Tunisia at the Africa Cup of Nations

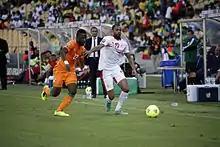
Tunisia v Ivory Coast at the 2013 Africa Cup of Nations in South Africa, where the team suffered its joint-heaviest defeat.

Tunisia failed to be in the 2010 FIFA World Cup, but qualified for the 2010 Africa Cup of Nations. Four days later, the Tunisian Football Federation sacked coach Humberto Coelho and at the same time appointed Faouzi Benzarti as the new coach to oversee the national team in the 2010 Africa Cup of Nations. He was also eliminated after Tunisia were eliminated from the group stage, where all three matches were tied against Zambia 1–1, Gabon 0–0 and Cameroon 2–2. Ending the session at the bottom of the group.